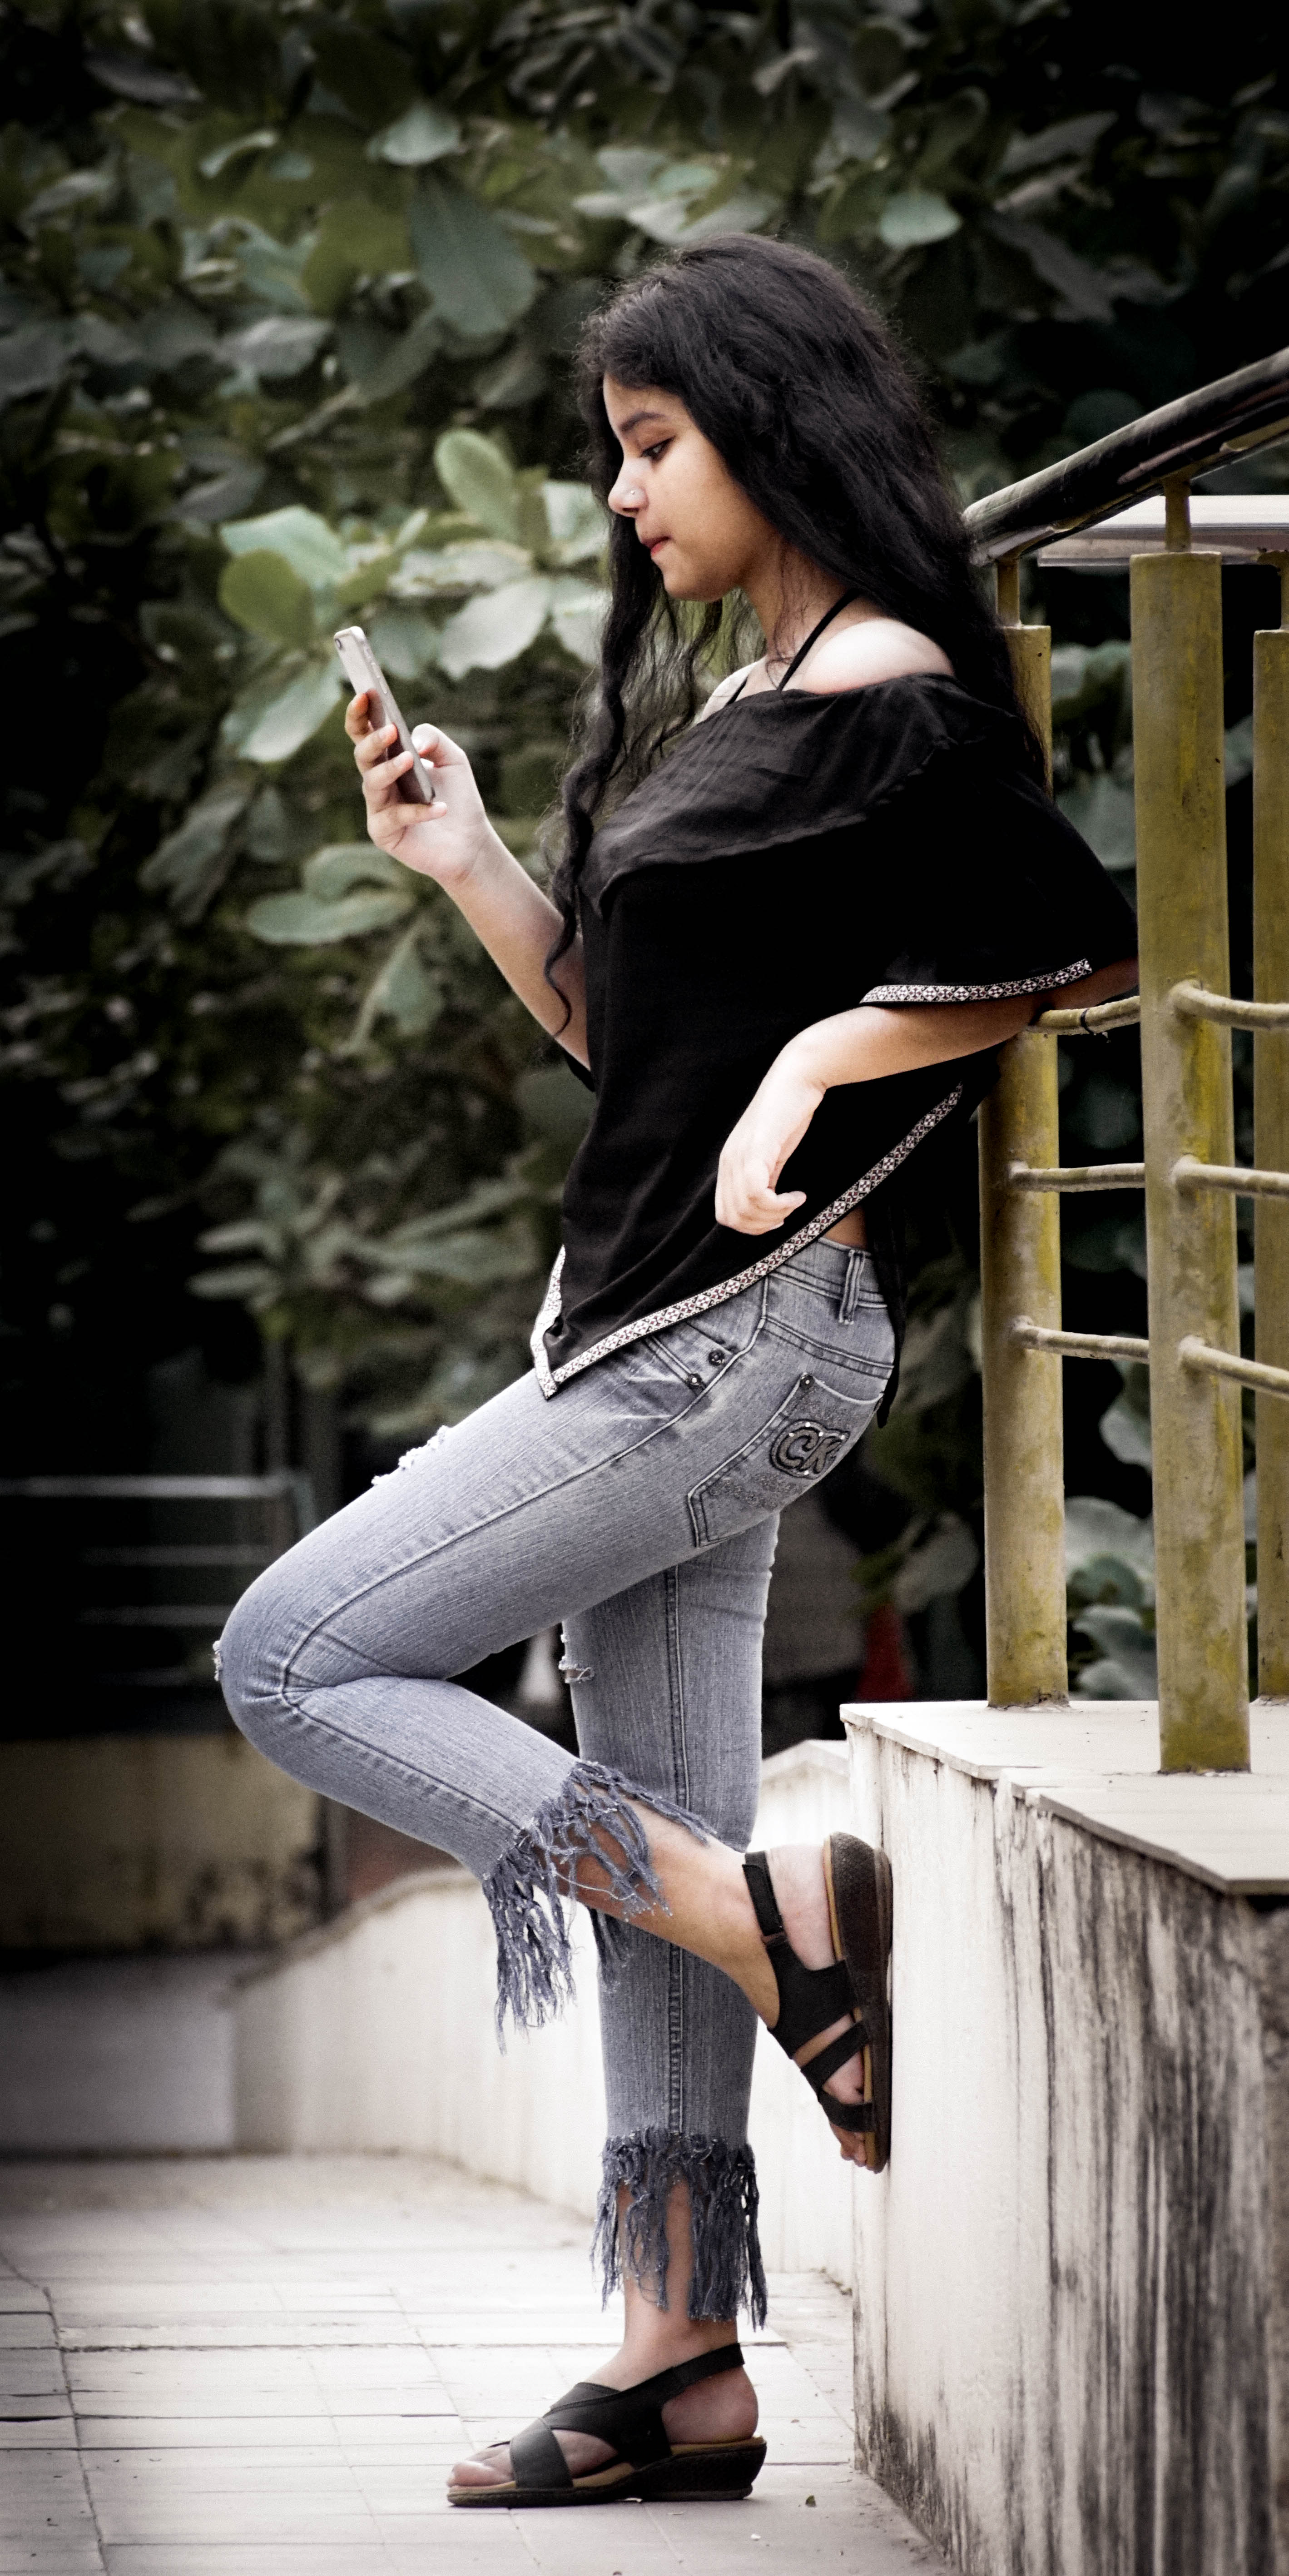
clothing, white, jeans, black, beauty, fashion, waist, street fashion, leg, denim, footwear, photo shoot, leggings, lip, shoulder, photography, model, trousers, long hair, outerwear, brown hair, sportswear, black hair, textile, shoe, tights, fashion model, neck, sleeve, style, top, trunk, abdomen, t shirt